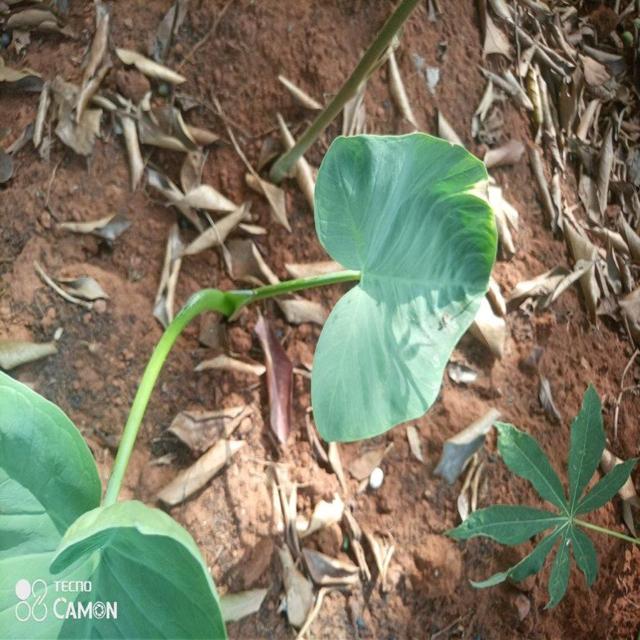
Label: Healthy